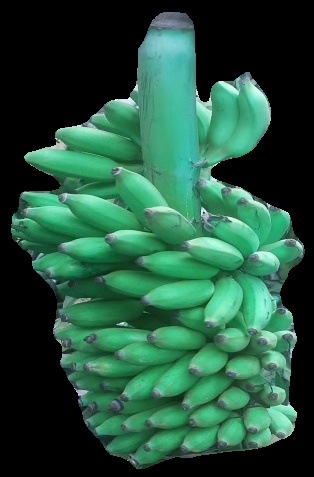
Variety: elakki-bale
Grade: grade1